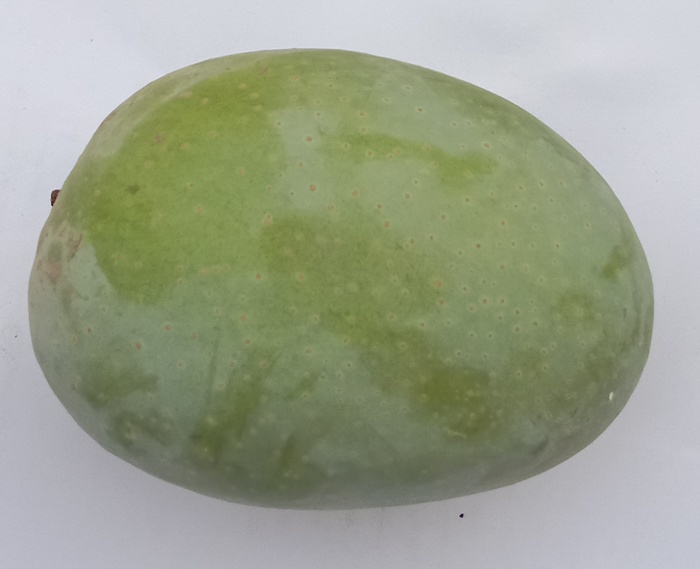
Mango variety: Langra